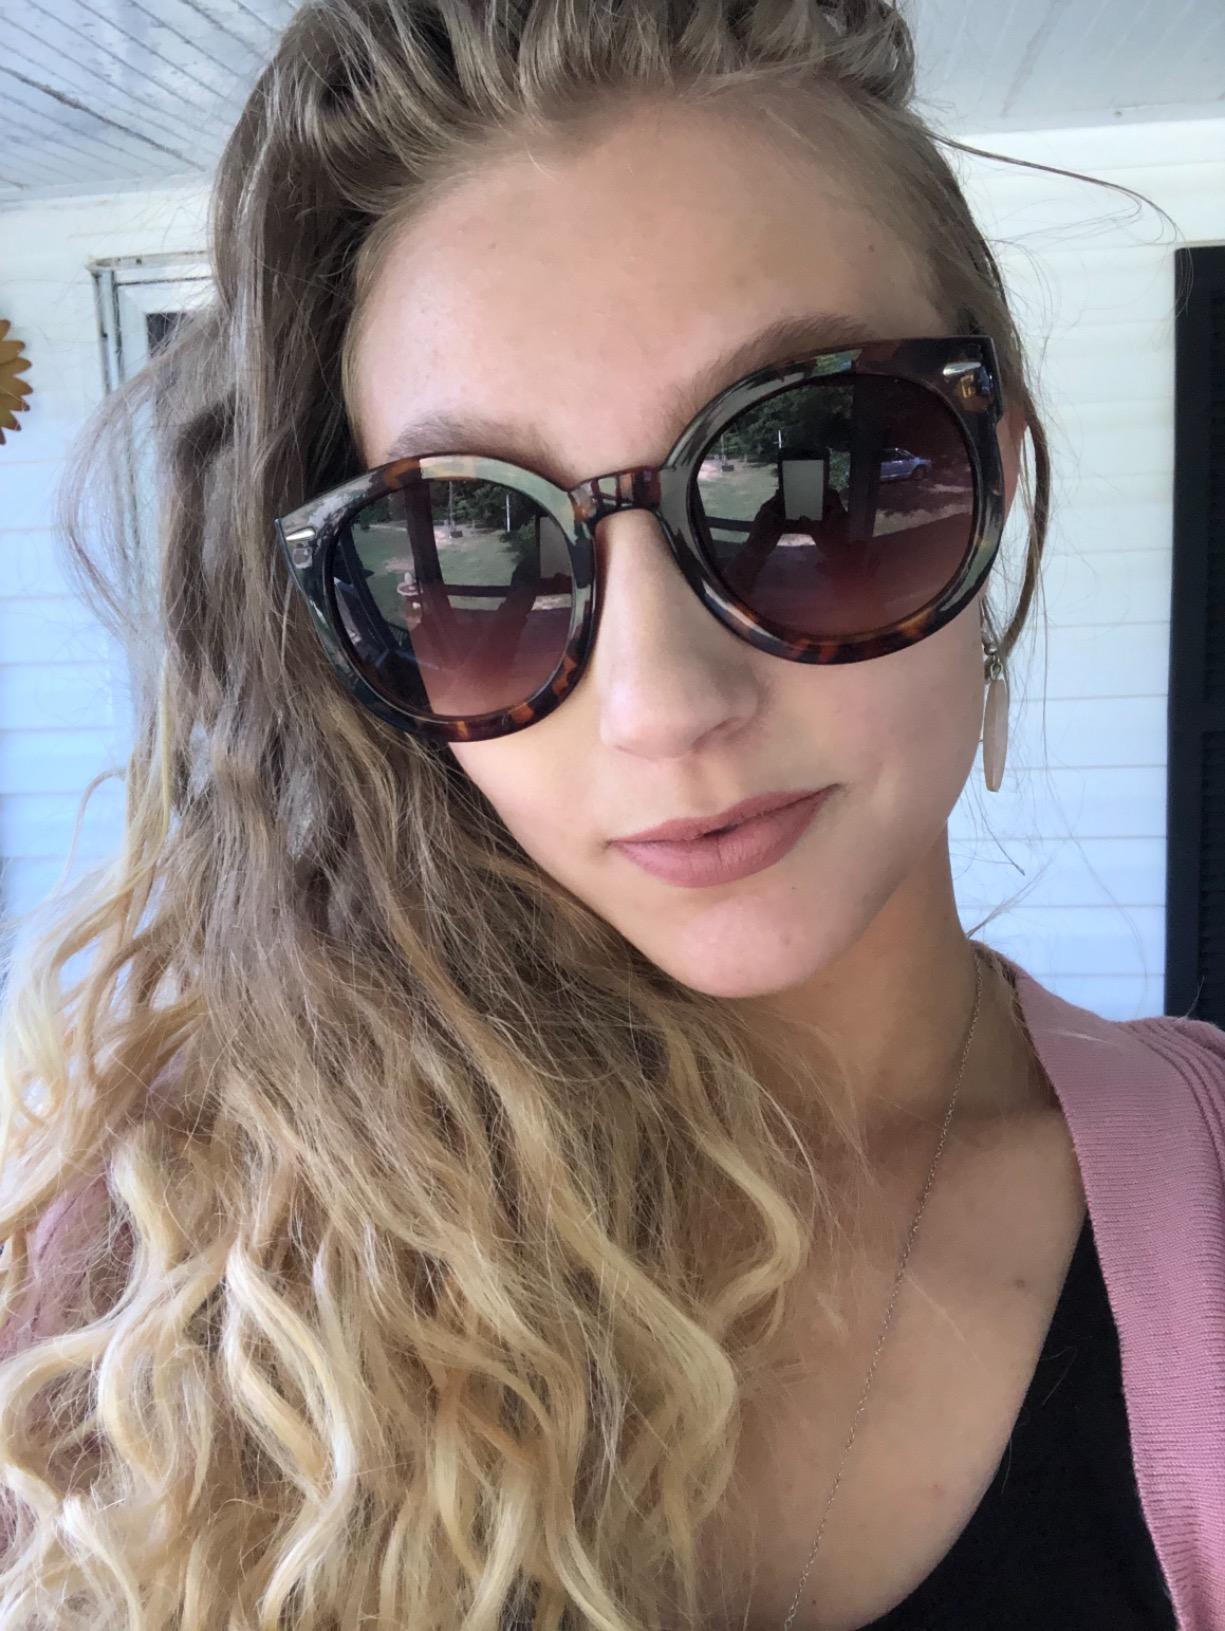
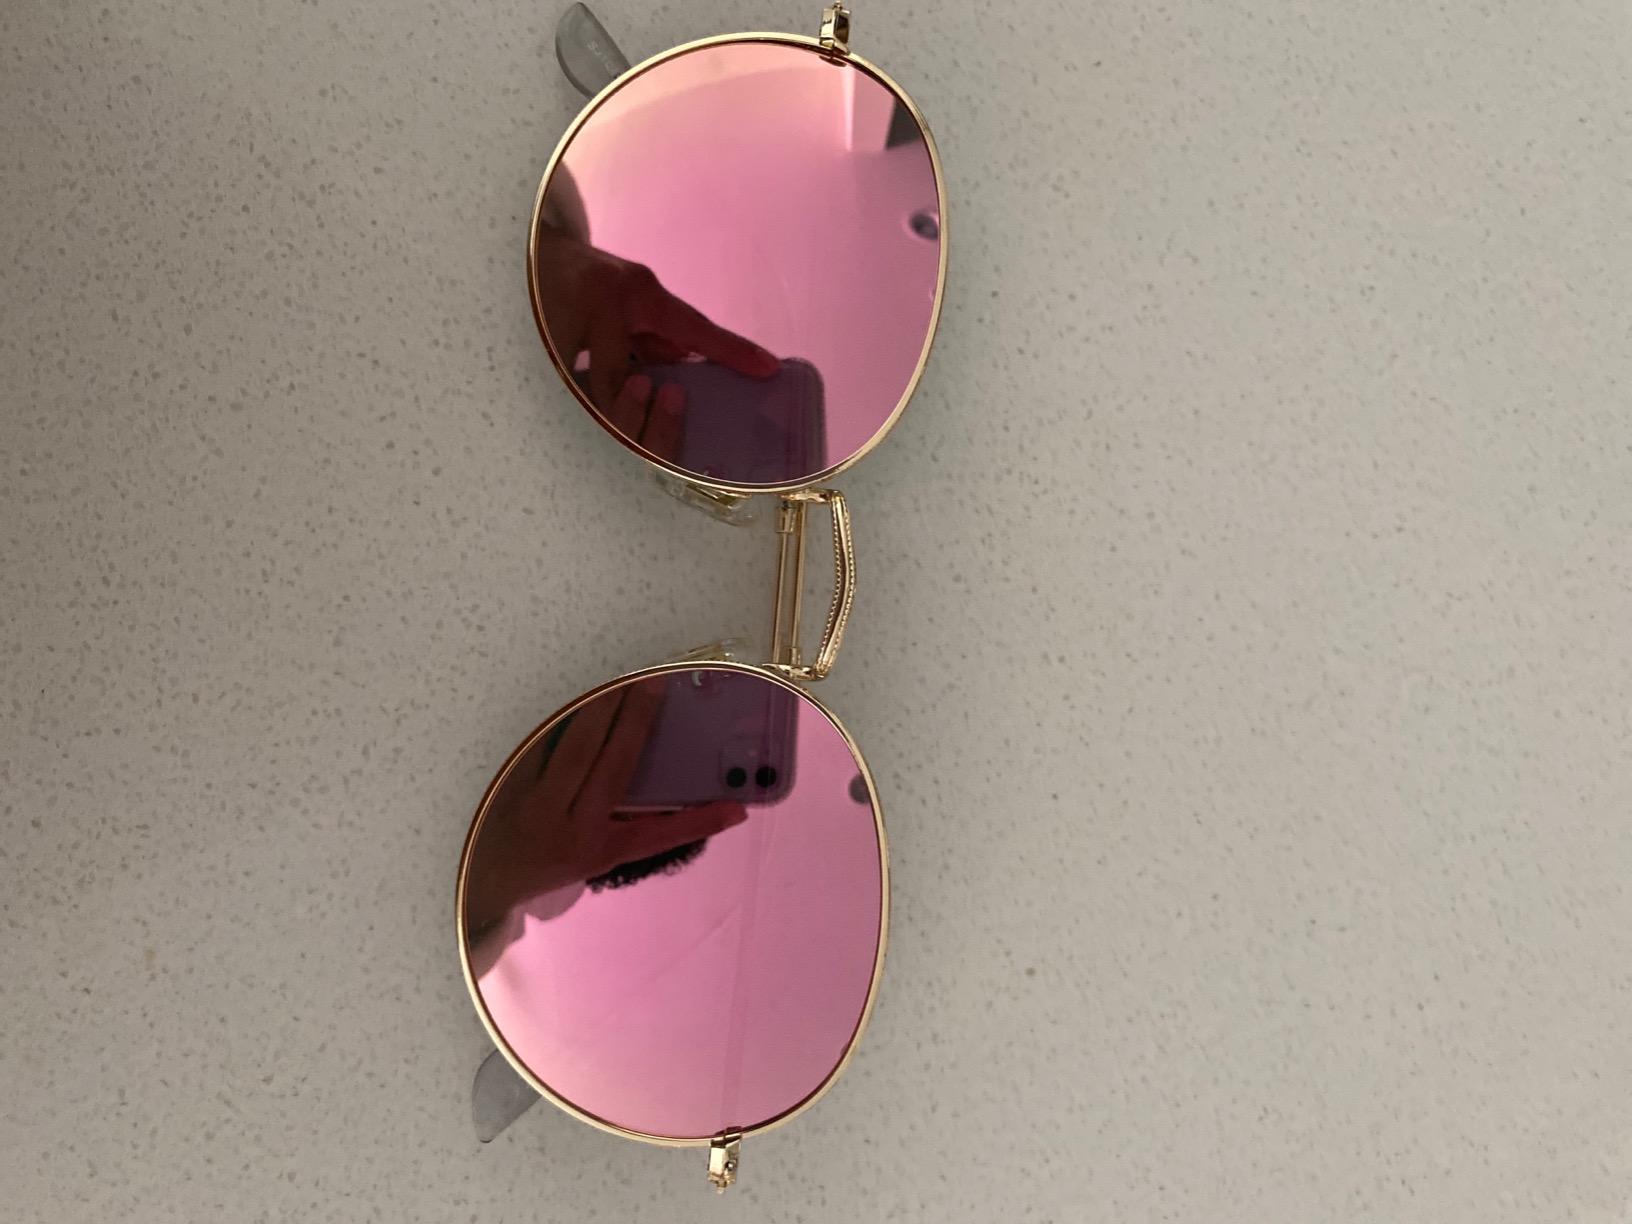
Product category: accessories_sunglasses
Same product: no